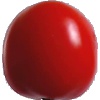
Label: Tomato 4